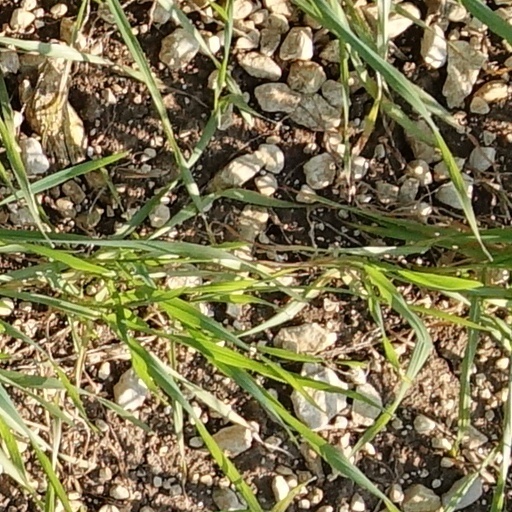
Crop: wheat